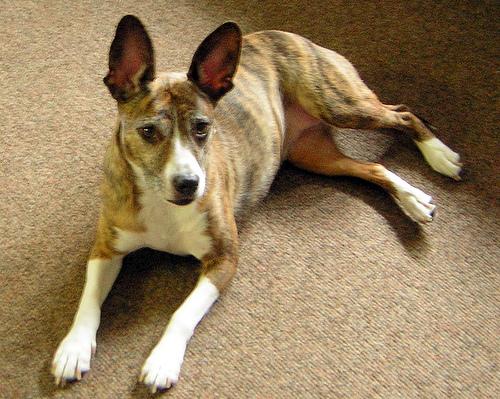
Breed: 243-n000103-basenji